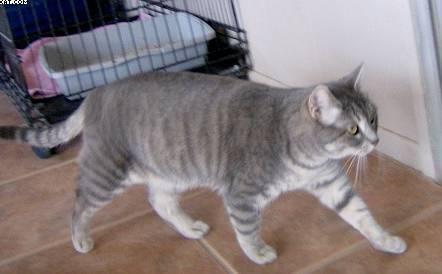
cat